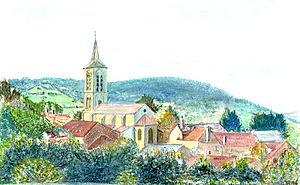
Vue du Village de Pontaubert, Jean Rolley
Pontaubert est une commune française située dans le département de l'Yonne, en région Bourgogne-Franche-Comté, arrondissement et canton d'Avallon.